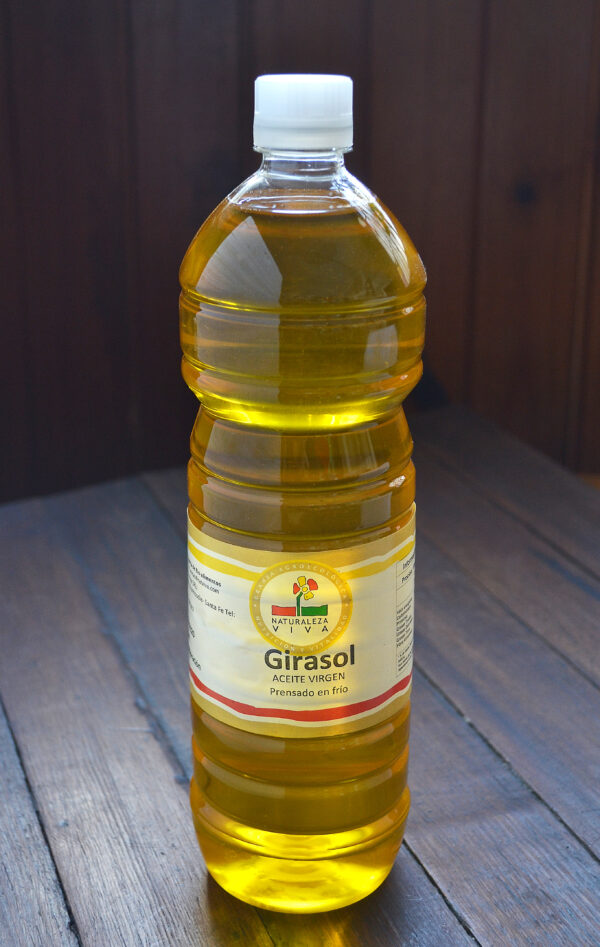
Waste category: plastic